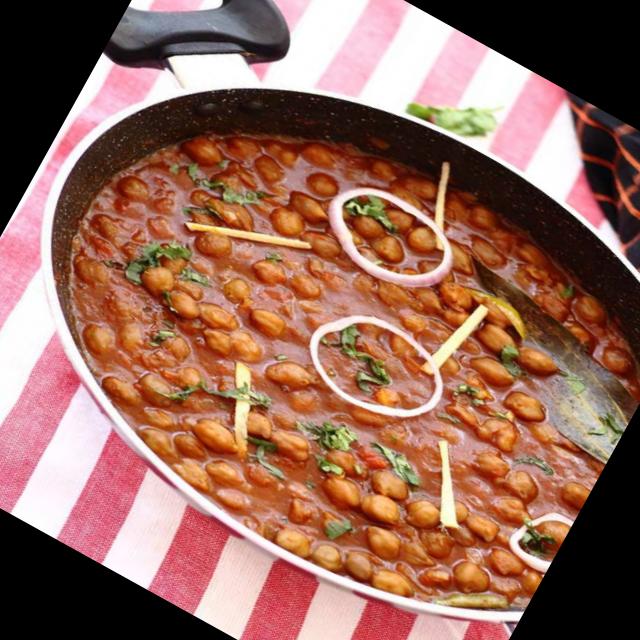
Dish: chole